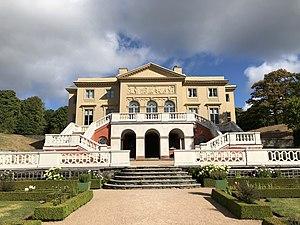
Le château de Gunnebo est un manoir en bois avec un jardin du XVIIIᵉ siècle, très bien préservé, dans la commune de Mölndal, à environ dix kilomètres du centre de Göteborg.